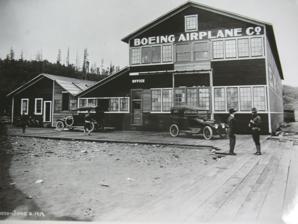
Building: Boeing Plant 1
Country: United States of America
Year built: 1917
Boeing Plant 1 (also known as Boeing Oxbow Plant) was the first airplane production facility of The Boeing Company , serving as its headquarters between 1917 and 1965 in Seattle, Washington , USA. Boeing Plant 1 was used for all aspects of the production of the early Boeing airplane models produced until the completion of Boeing Plant 2 in 1936. By the 1950s Boeing Plant 1 consisted of more than 20 buildings. The facility was made obsolete by the larger airplanes produced in the 1930s and was used primarily as a forging plant and testing facility, as well as a producer of component parts used in the production of airplanes in other Boeing facilities. The Boeing Plant 1 site was sold to the Port of Seattle in 1970 and is currently located on the southern portion of the Port of Seattle Terminal 115 site. Only two structures remain from the original Boeing Plant 1 site.  One is Building No. 105 , also known as the Red Barn, which is currently located at the Museum of Flight . The other is the 1929-vintage administration building, located on its original location, just south of the Terminal 115 site at 200 Southwest Michigan Street, Seattle. 1917-era Boeing Plant 1 Aerial view of Boeing Plant 1 in 1928 History In 1909, Edward Heath constructed a wooden boat shipyard on an oxbow meander of the Duwamish River . Heath soon became insolvent, and William Boeing , for whom Heath was building a hugely expensive and luxurious yacht , bought the shipyard and land for ten dollars, in exchange for Boeing's acceptance of Heath's debts. William Boeing, who had been an aircraft enthusiast since 1909, purchased a Martin "Birdcage" seaplane that he and Martin pilot James Floyd Smith assembled on the shore of Lake Union in Seattle, in 1915. After it was damaged in an accident during testing, and dissatisfied with the timeframe for receiving repair parts from Martin, Boeing decided he could build his own airplanes with the expertise of George Conrad Westervelt and wooden parts fabricated at the Heath facility.  After two "B&W" seaplanes were completed in 1916, Boeing decided to go into business manufacturing airplanes and incorporated the Pacific Aero Products Company on July 15, 1916.  The B&W seaplanes were offered to the Navy for testing, however, the Navy was not interested and regular production of aircraft would not commence until 1917 when US entry into World War I boosted the demand for Navy seaplanes. In 1917 operations were consolidated at the Heath Shipyard site which, with completion of the Duwamish channelization in 1916, became suited for the entire development and manufacturing process from fabrication through flight testing. The renamed Boeing Company began producing aircraft in the simple barn-like structure, known as the Red Barn. The entirety of the aircraft was built within the barn's walls. During the first year of operations, Heath was the master woodsman in charge of woodworking at the factory until moving to Portland to start another wooden boat shipyard. Boeing expanded the facility through 1918, including a large assembly plant and several utility buildings. After World War I, the private air fleet experienced a glut of cheap surplus warplanes, and the demand for airplane production plummeted. The Boeing Company was forced to decimate its employed staff and began producing furniture in lieu of new airplane contracts. During this period, Boeing began designing and producing aircraft specialized in the airmail industry. In the mid-to-late 1920s, demand for aircraft began to pick up as air travel and airmail began to increase in practicality and popularity. Additional expansion of the Boeing Plant 1 site was completed in 1925 and the early 1930s. The expansion included new machine shop facilities, a hammer drop facility, paint spraying, and coating shops, and some component testing facilities. The Boeing Red Barn taken in 1937. Aerial photo from 1941. Boeing 314 Clipper NC18609 (" Pacific Clipper ") is visible on the launching quay. Plant 1 served Boeing well while it was producing seaplanes that could be assembled then launched into the Duwamish Waterway for flight testing.  For land planes the process was more cumbersome; airplanes were produced and assembled onsite, taken apart, barged to Boeing Airfield, flight tested, disassembled, and shipped to the buyer. With the introduction of larger all-metal airframes by Boeing in the 1930s, the need for a facility dedicated to metal fabrication and assembly with direct access to the airfield became critical for productivity and Plant 2 was opened on the east side of the Duwamish in 1936. The last model produced and assembled at the Boeing Plant 1 site was the 314 Clipper . Through its production run the 314, a large seaplane, was assembled on the launching quay of the Plant 1 Assembly Building. During World War II the Plant 1 site was responsible for the production of airplane components for warplanes and testing. The Boeing static test facilities were greatly expanded in 1942 for the testing of new aircraft. The Red Barn at the Museum of Flight in 2007. In the post-war period, Boeing Plant 1 was used primarily as a components production facility and a test facility for engines, components, and fuel systems. These included fuel testing, a gun revetment, hydrostatic testing, static testing, and many others. From the 1950s until 1967, Boeing Turbine Division was the main occupation of Plant 1. Turbine Division designed and manufactured three engine models from 100 to 300 HP. One was used in the Indianapolis 500 , Several drone torpedo helicopters , fire trucks , Swedish S tanks and Korean War minesweepers . The facility largely fell into decay in the 1960s, and in the wake of the Boeing Bust the site was sold to the Port of Seattle as part of the larger Terminal 115 project. The Boeing Plant 1 structures were demolished between 1970 and 1976. The now-famous red barn structure was nearly demolished, but was instead placed on the national historic register , barged down the river in 1975, and trucked to its current home at the Museum of Flight . References